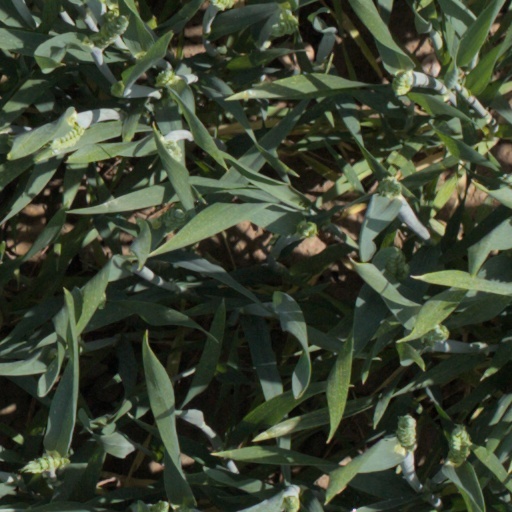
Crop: wheat